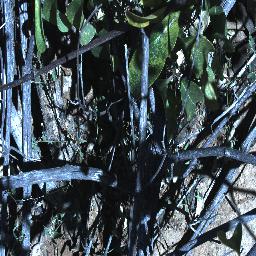
Label: rubber_vine